Hanno R. Ellenbogen Citizenship Award

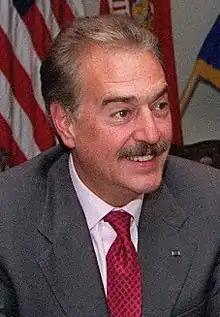

As one of Czechoslovakia's most respected foreign correspondents, Jiří Dienstbier lost his job after the end of Prague Spring and had menial jobs for the following two decades. During this time he became a signatory of Charta 77, helped to restart Lidové Noviny, one of the country's major newspapers. Later he reemerged with the Velvet Revolution, becoming the first Foreign Minister of post-Communist Czechoslovakia in 1989.